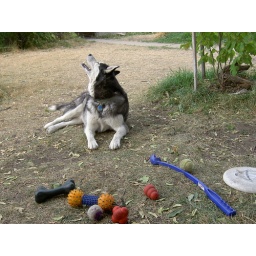
boy watching girl in the clouds